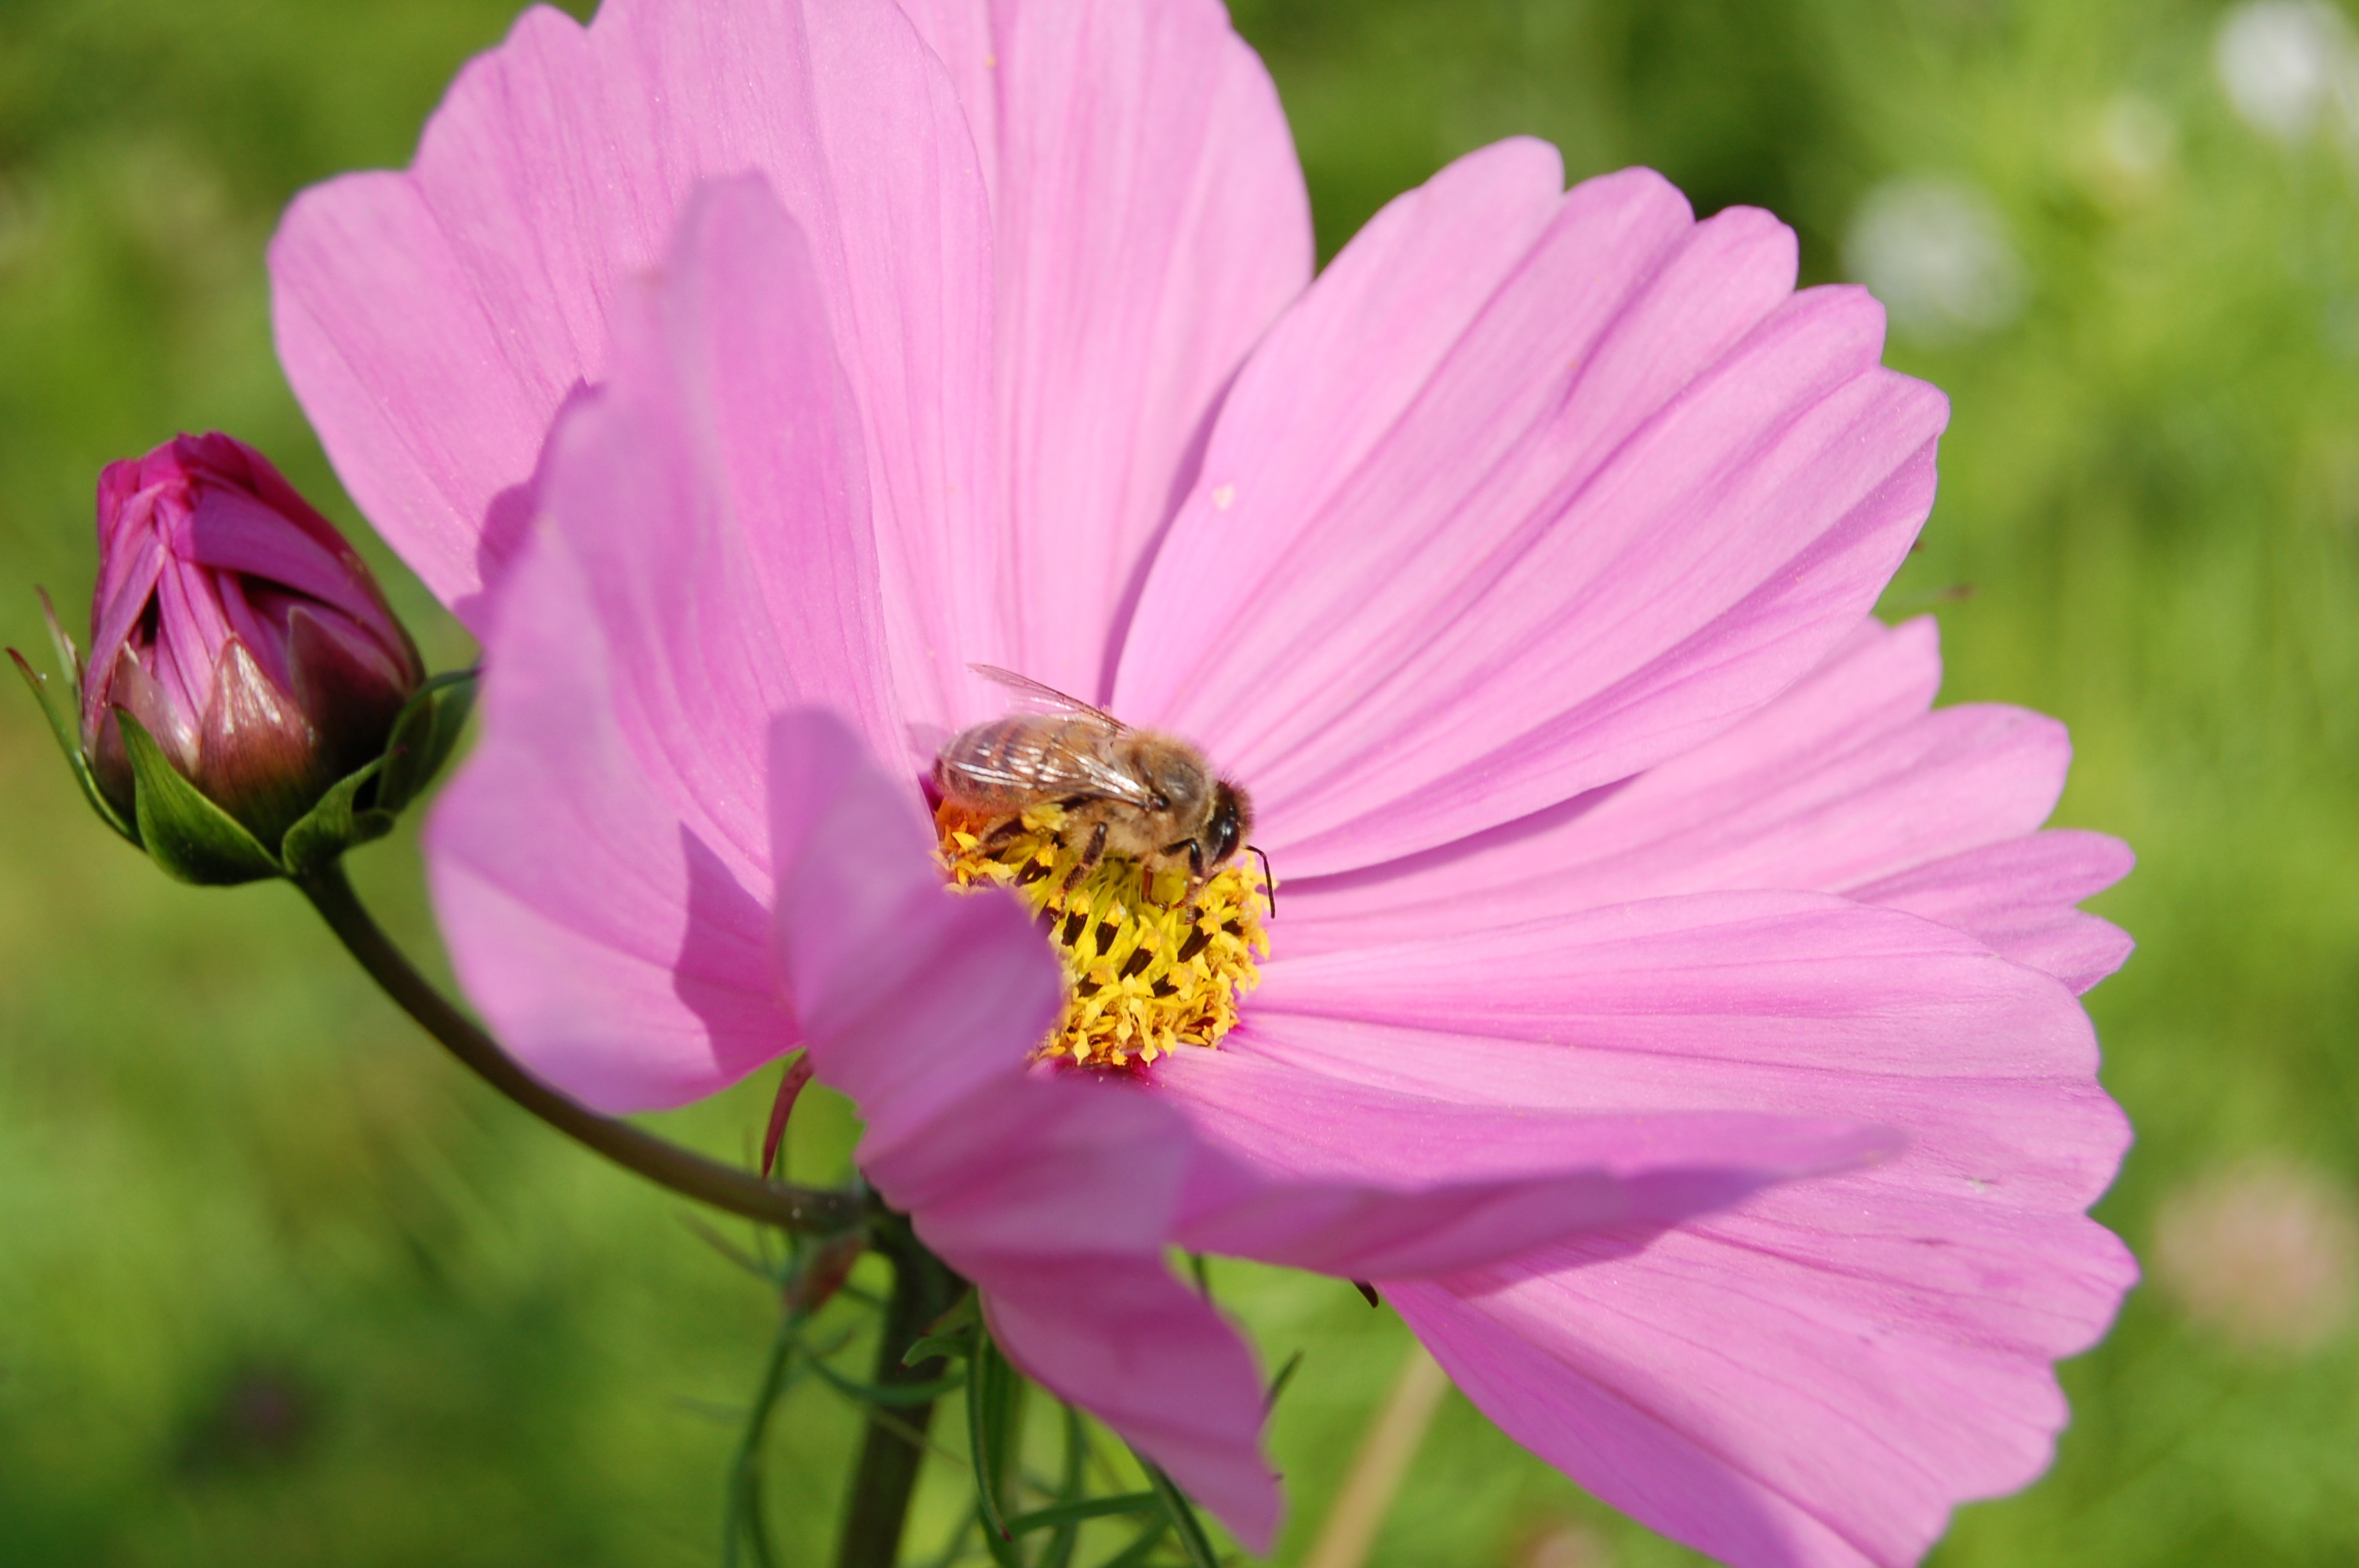
blossom, plant, meadow, cosmos, flower, petal, pollen, spring, insect, pink, flora, wildflower, nectar, macro photography, cosmea, flowering plant, daisy family, annual plant, land plant, garden cosmos